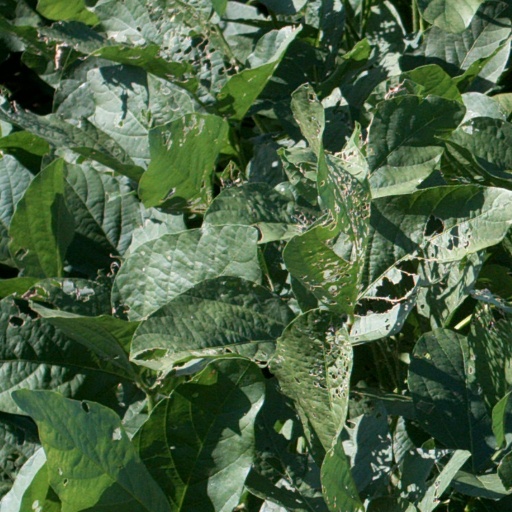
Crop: soybean